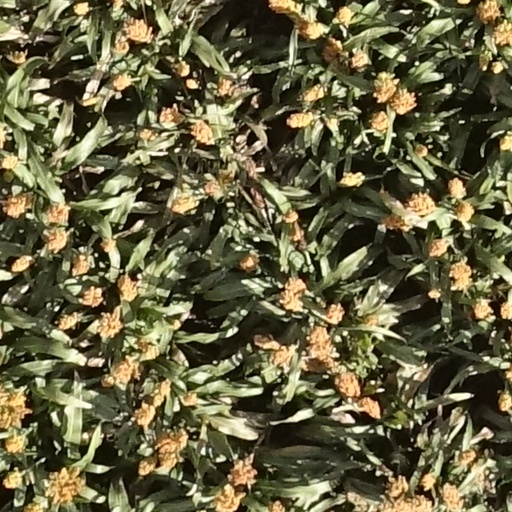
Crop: sorghum